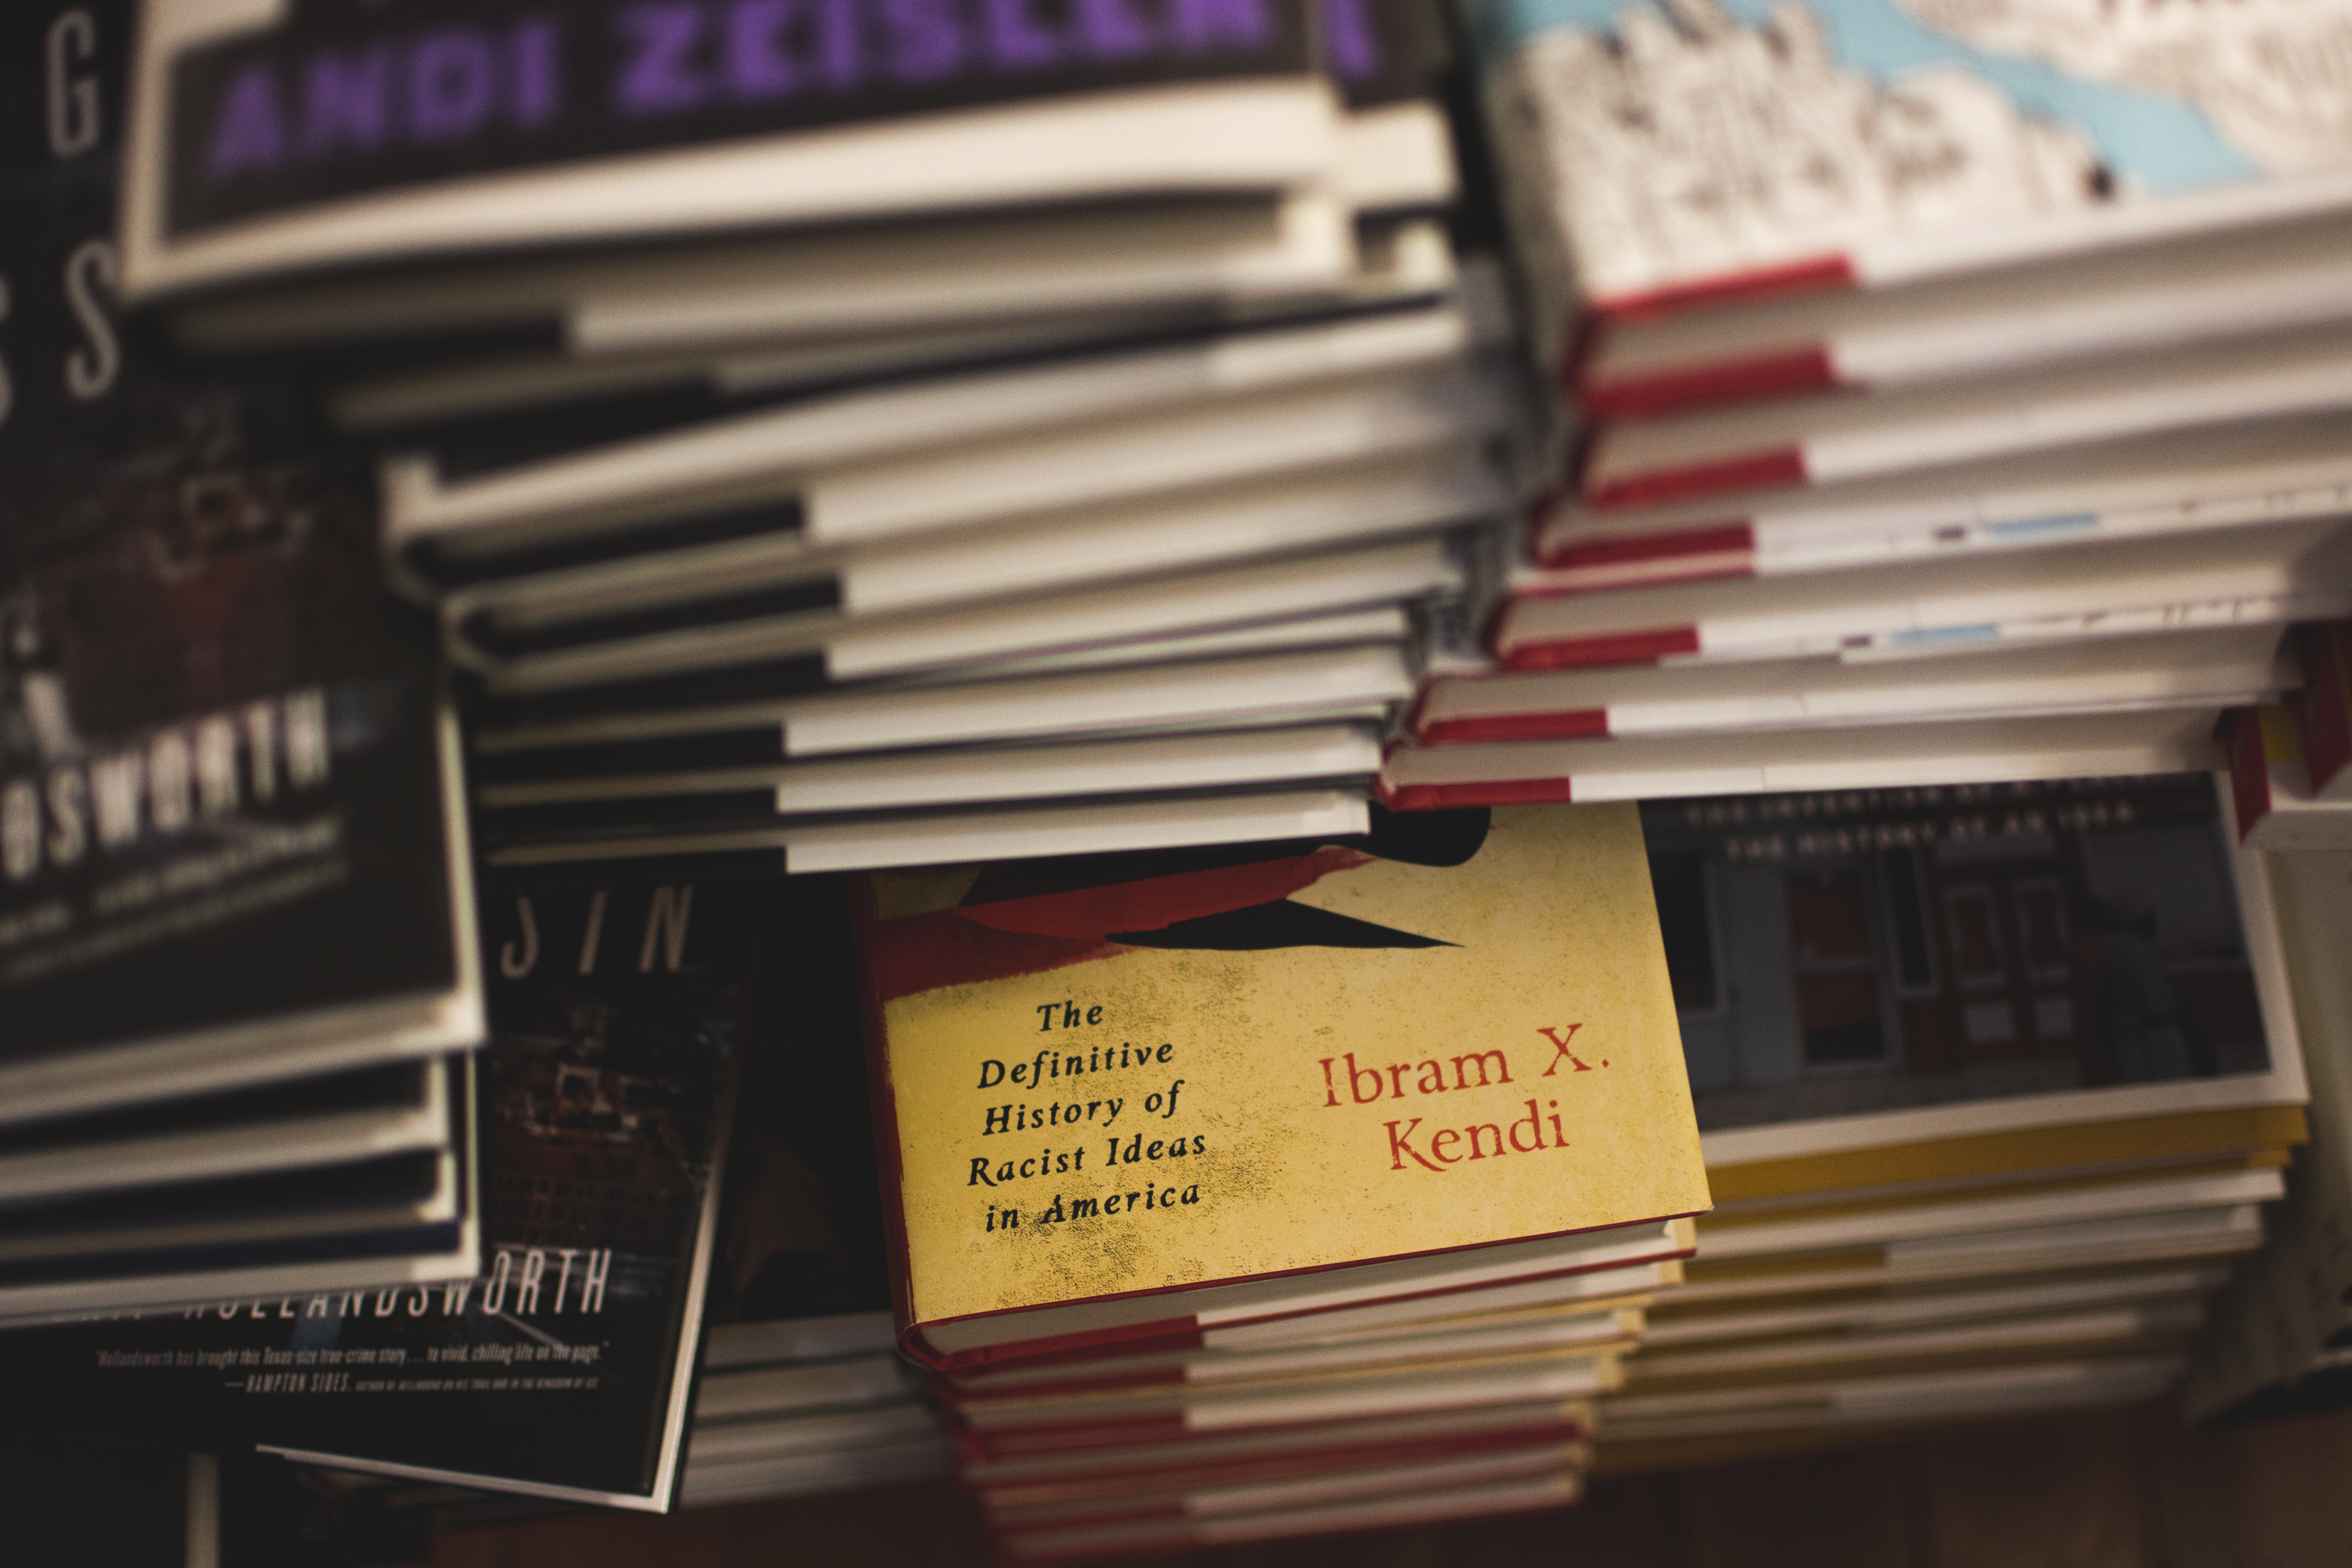
book, old, pile, color, literature, books, eye, history, organ, stacks, wisdom, personal computer hardware, compact disc